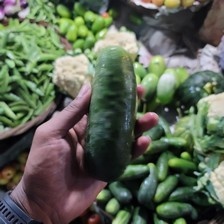
Label: cucumber